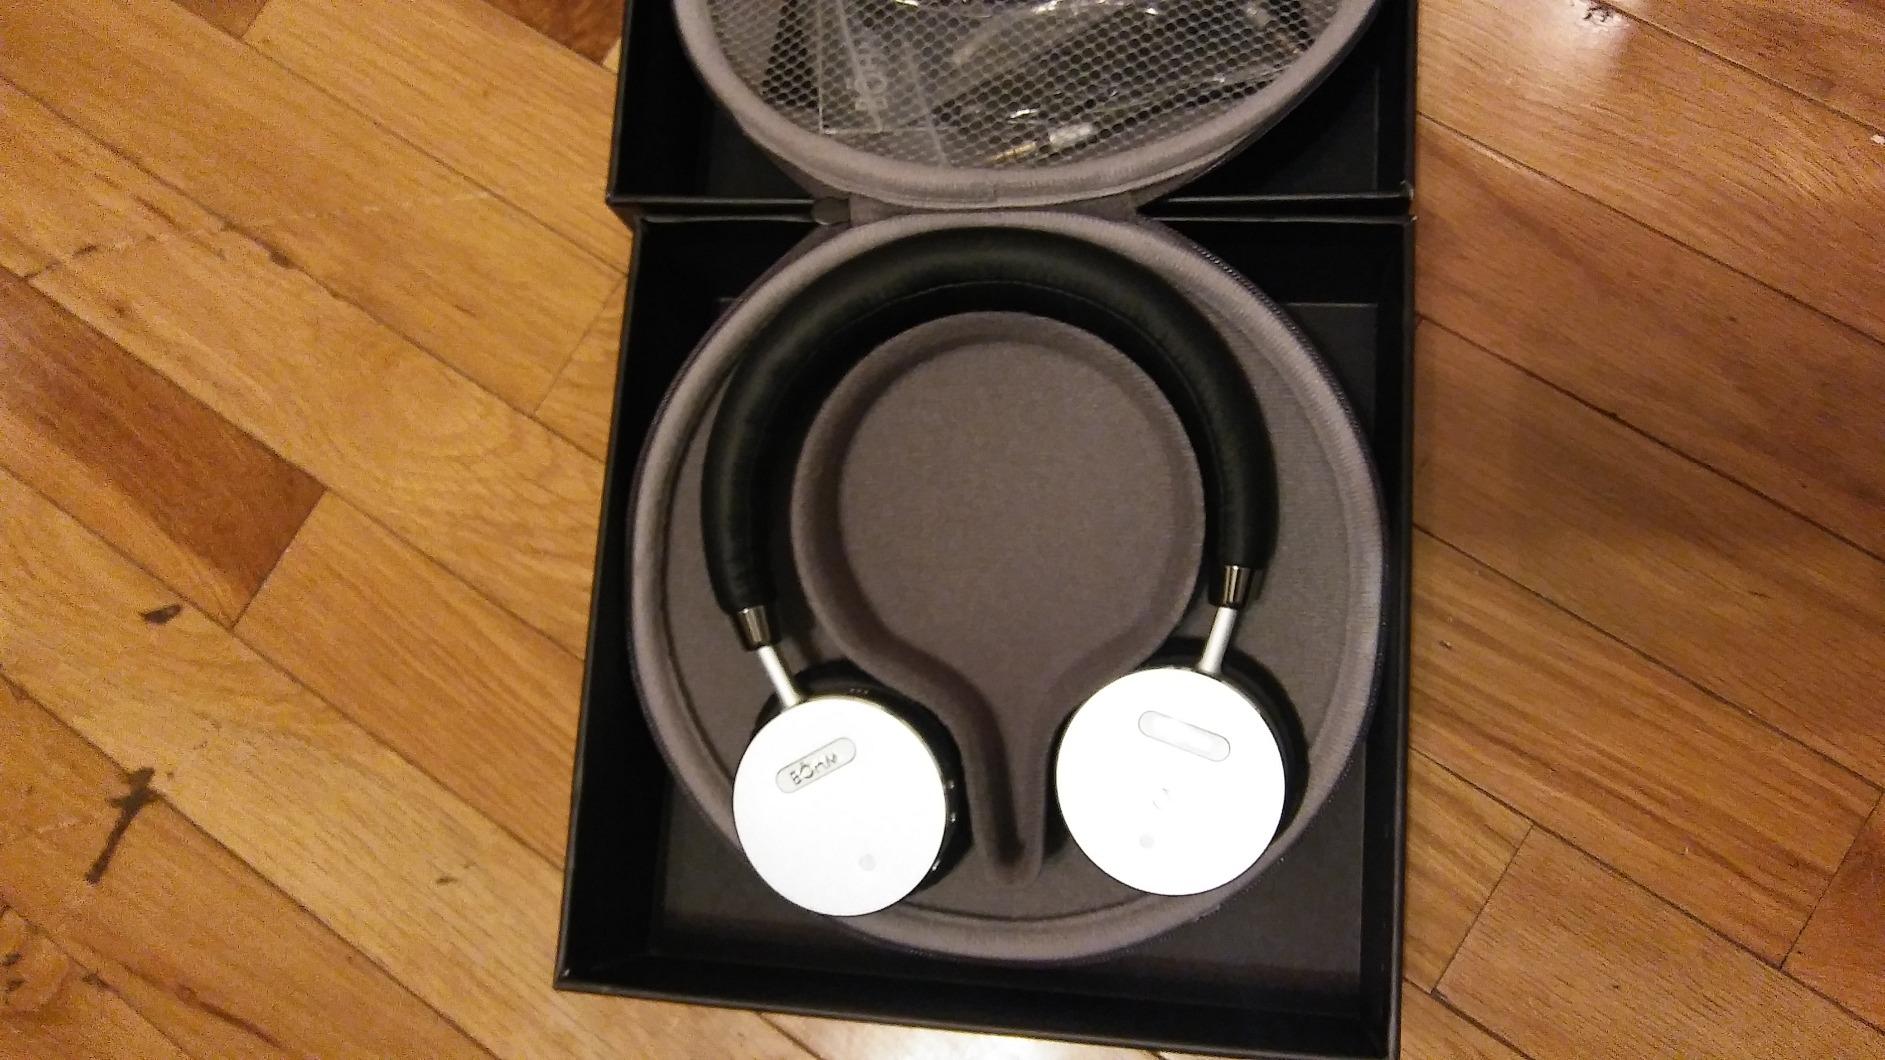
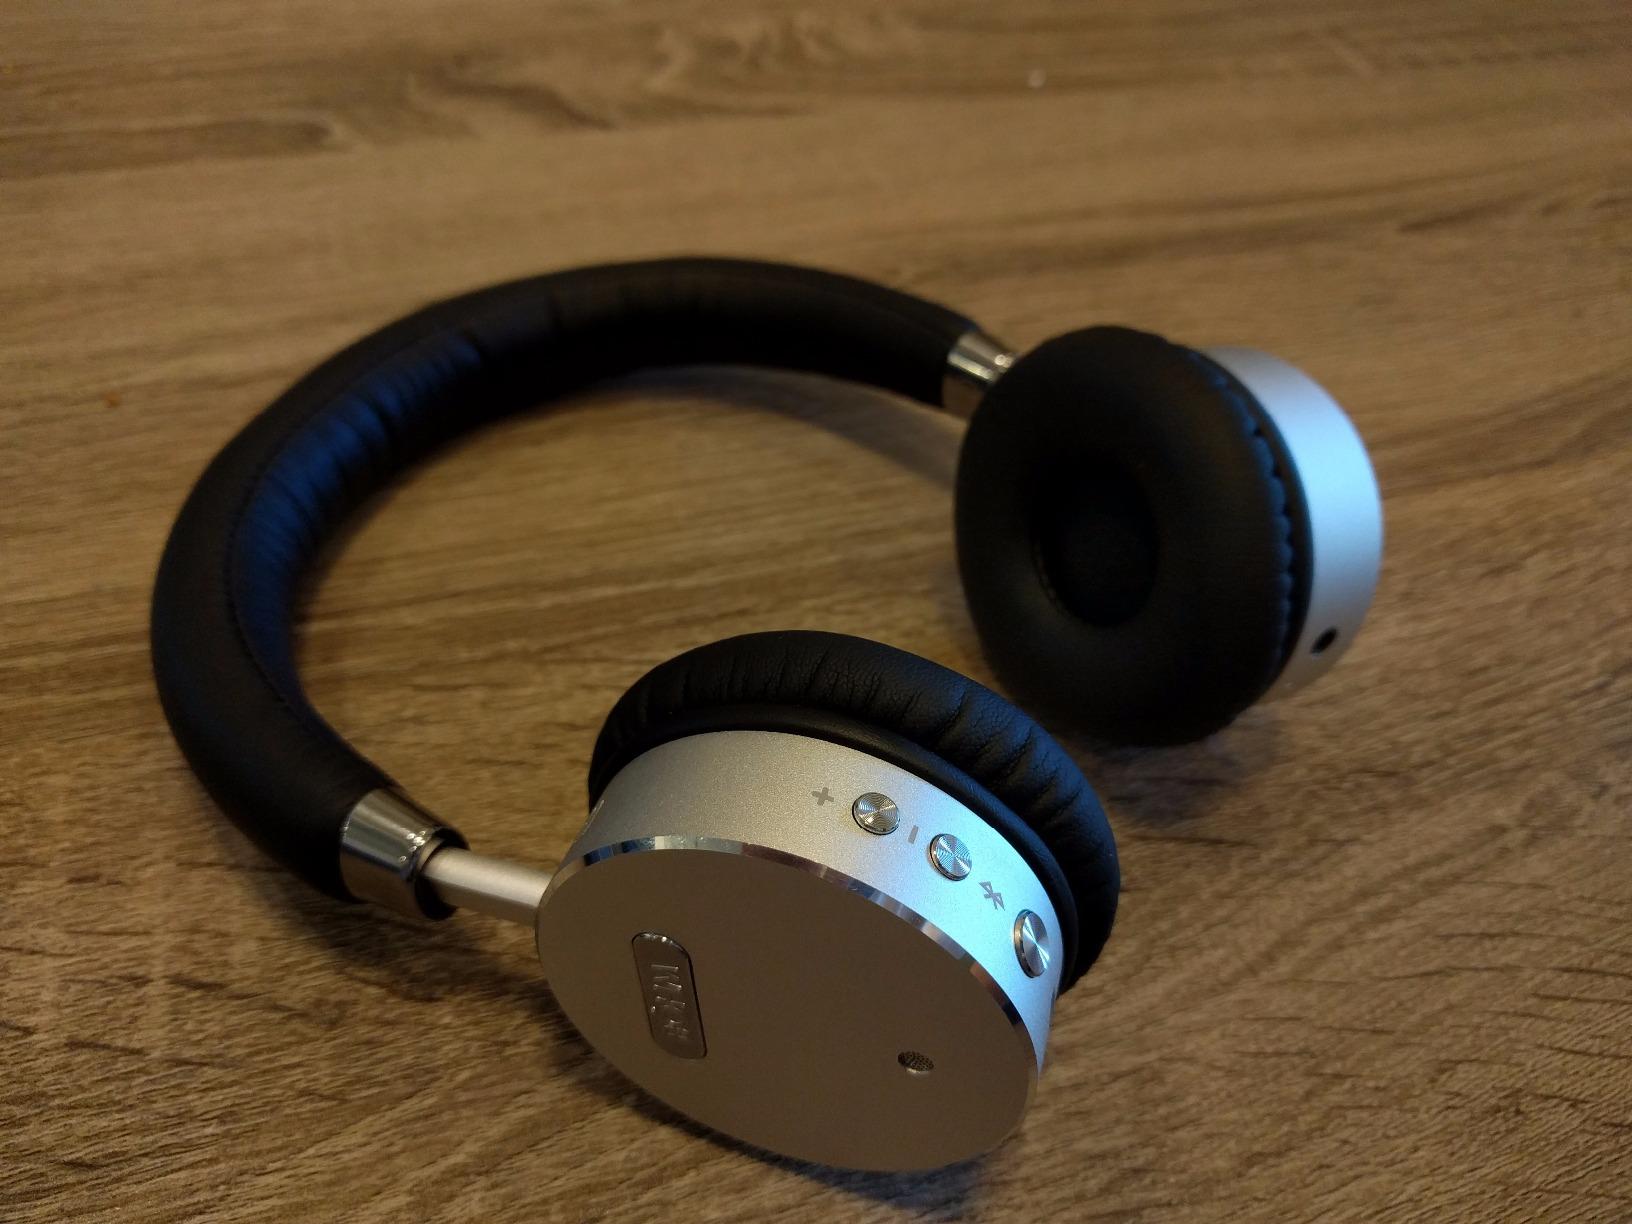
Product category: headphones
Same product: yes